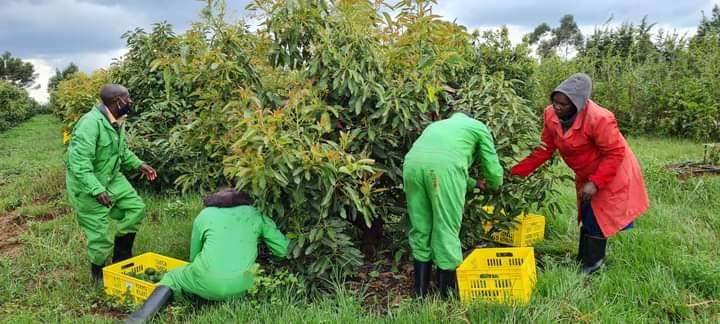
Wakulima wanne wenye mavazi ya kijani na nyekundu ndani ya shamba lenye mimea mbalimbali, wakivuna mazao husika na kuyaweka ndani ya makreti ya njano kwa ajili ya kupeleka sokoni.